Pasar Baru

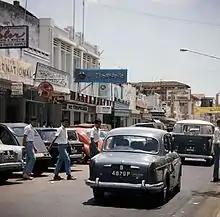
Pasar Baru in the 1970s.

Pasar Baru began to lose out to modern shopping malls of the 1970s and 1980s, such as Gajah Mada Plaza, Aldiron Plaza and Ratu Plaza; as well as large air-conditioned malls in the 1990s. Despite this, Pasar Baru continues to survive with a more mid-market target.